Winifred Mason

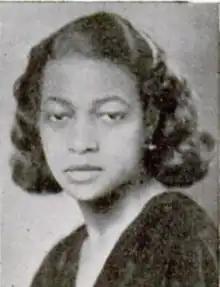
Winifred Mason, 1936

Winifred Mason (January 31, 1912 – 1993) was a Caribbean-American jeweler who was active in New York during the 1940s. She worked primarily in copper, and was inspired by West Indian cultural traditions. She is believed to be the first commercial Black jeweler in the United States.